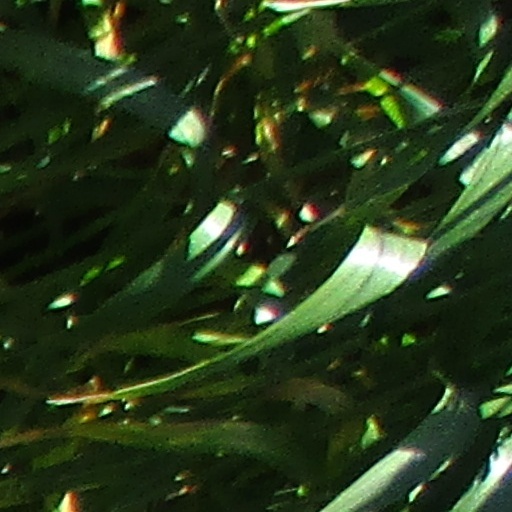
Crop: wheat